Gongo Soco

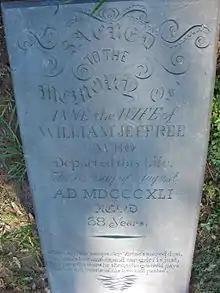
Gravestone of Anne, wife of William Jeffree, who died in 1841 aged 38

The company hired skilled miners from Cornwall and used Brazilians and slaves for unskilled work.